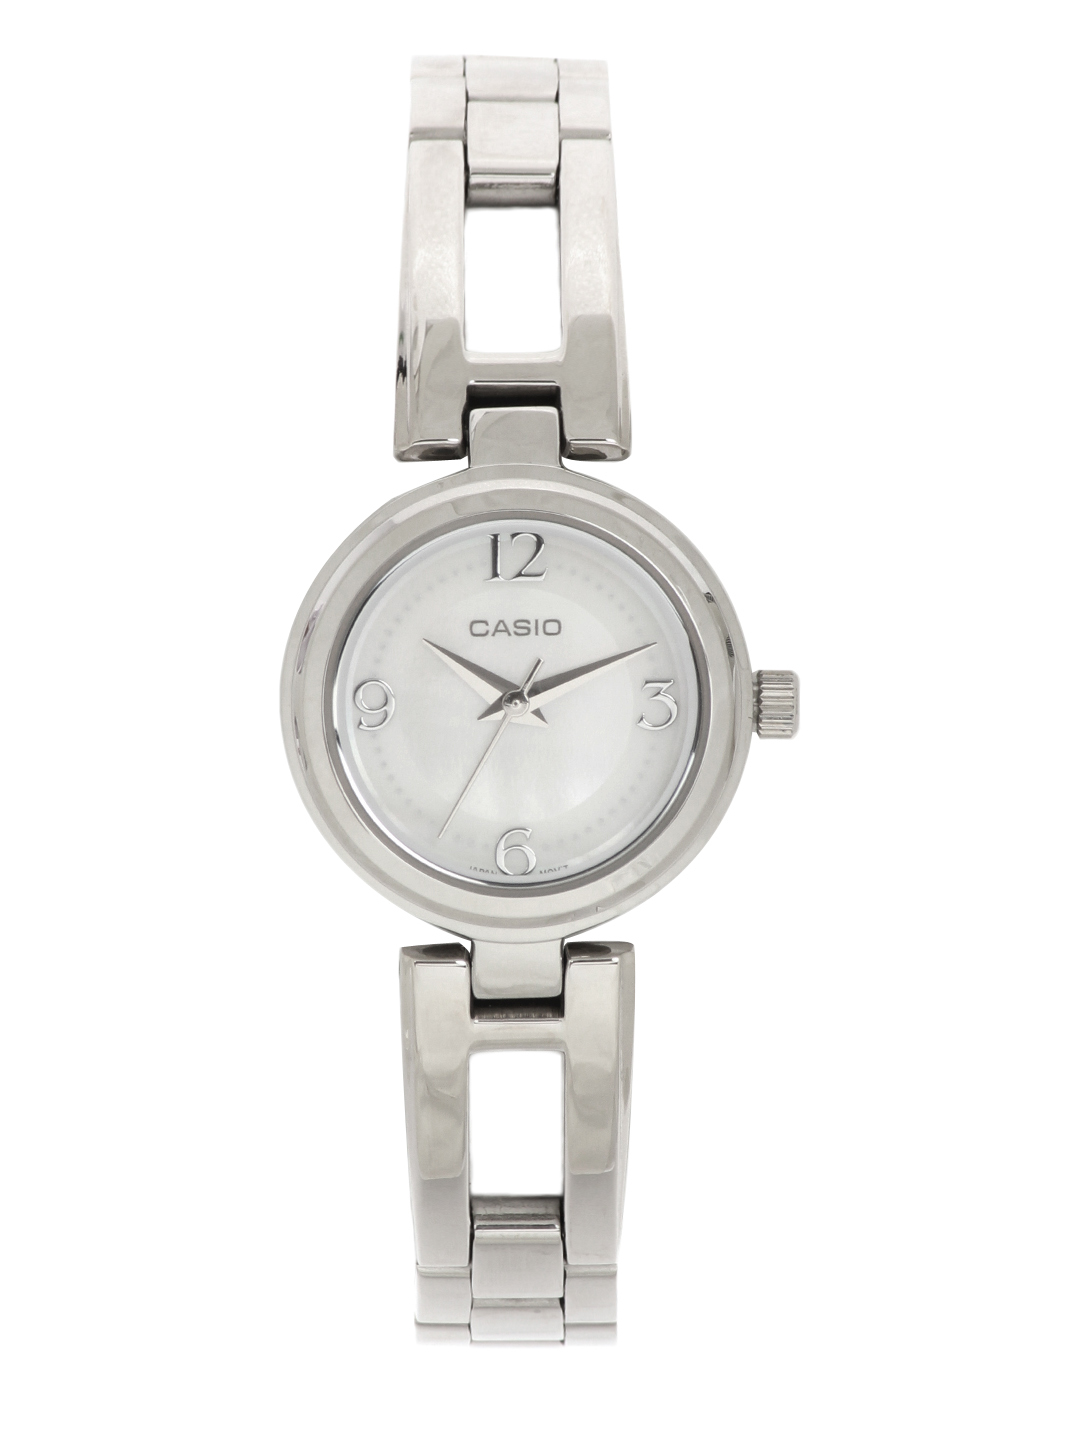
CASIO ENTICER Women Steel-Toned Dial Analogue Watch A633
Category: Accessories / Watches / Watches
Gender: Women
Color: White
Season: Winter 2016
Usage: Casual